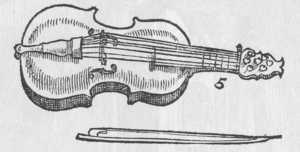
Le violon est un instrument de musique à cordes frottées. Constitué de 71 éléments de bois collés ou assemblés les uns aux autres, il possède quatre cordes accordées généralement à la quinte, que l'instrumentiste, appelé violoniste, frotte avec un archet ou pince avec l'index ou le pouce.